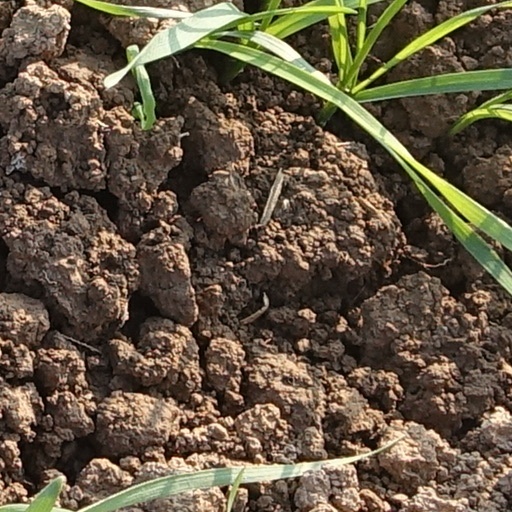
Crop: wheat